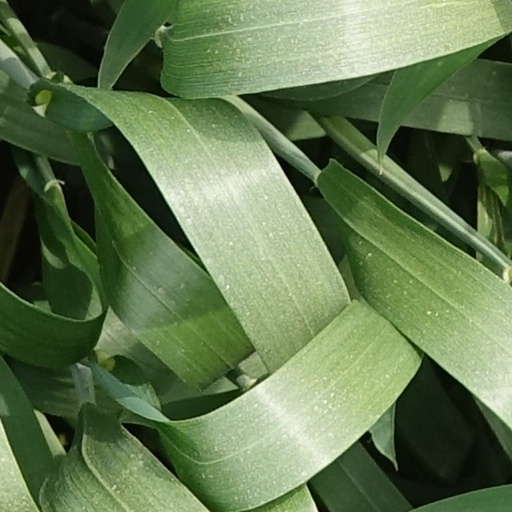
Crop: wheat